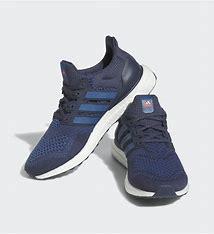
Brand: Adidas
Model: Ultraboost 1